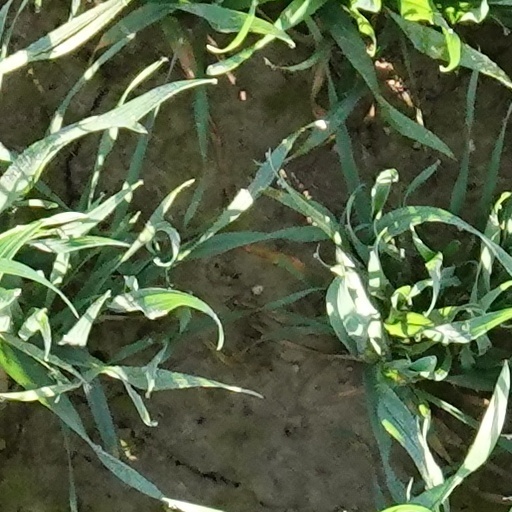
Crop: wheat